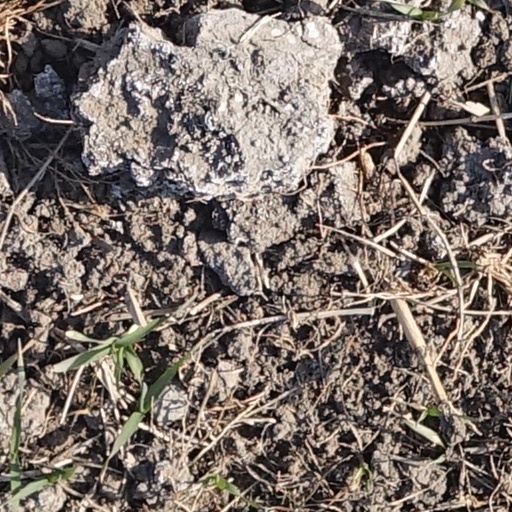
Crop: wheat